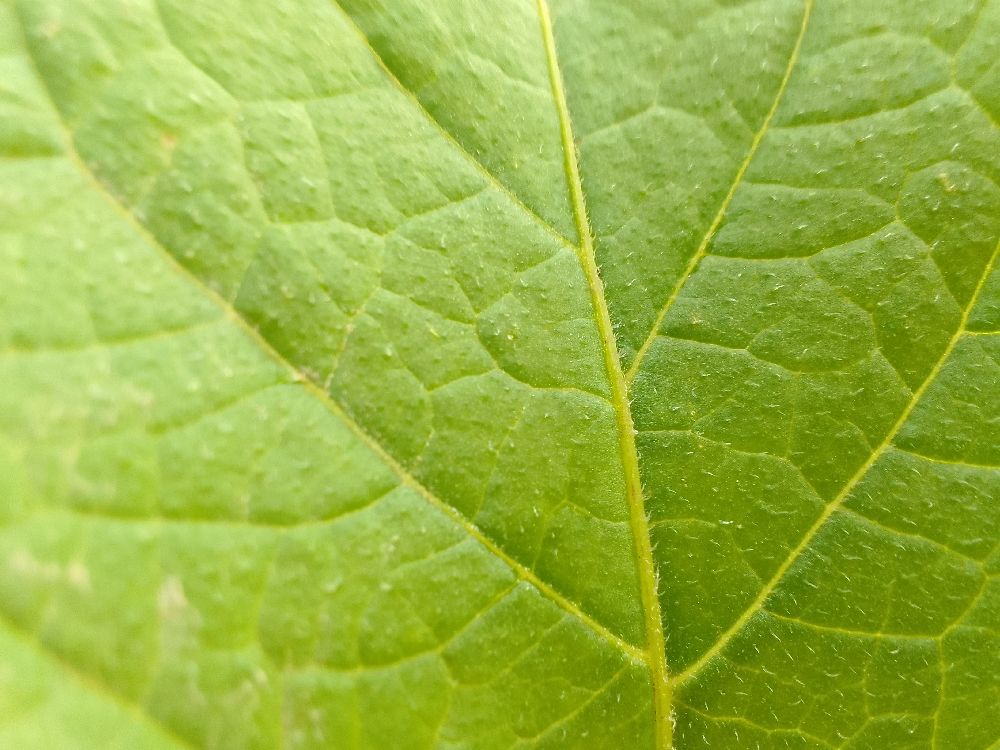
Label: Healthy